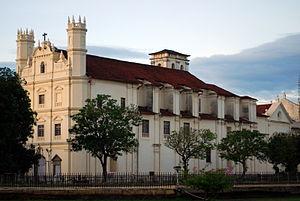
Vieux-Goa est une cité historique de l'État de Goa dans le district de Goa Nord, comptant 5 411 habitants en 2001. L'ensemble des églises et couvents de Goa qui, comme 'site et groupe de monuments' furent classés en 1986 au patrimoine mondial de l'Unesco se trouve en fait à Vieux-Goa.
Cet article recense les sites inscrits au patrimoine mondial en Inde.